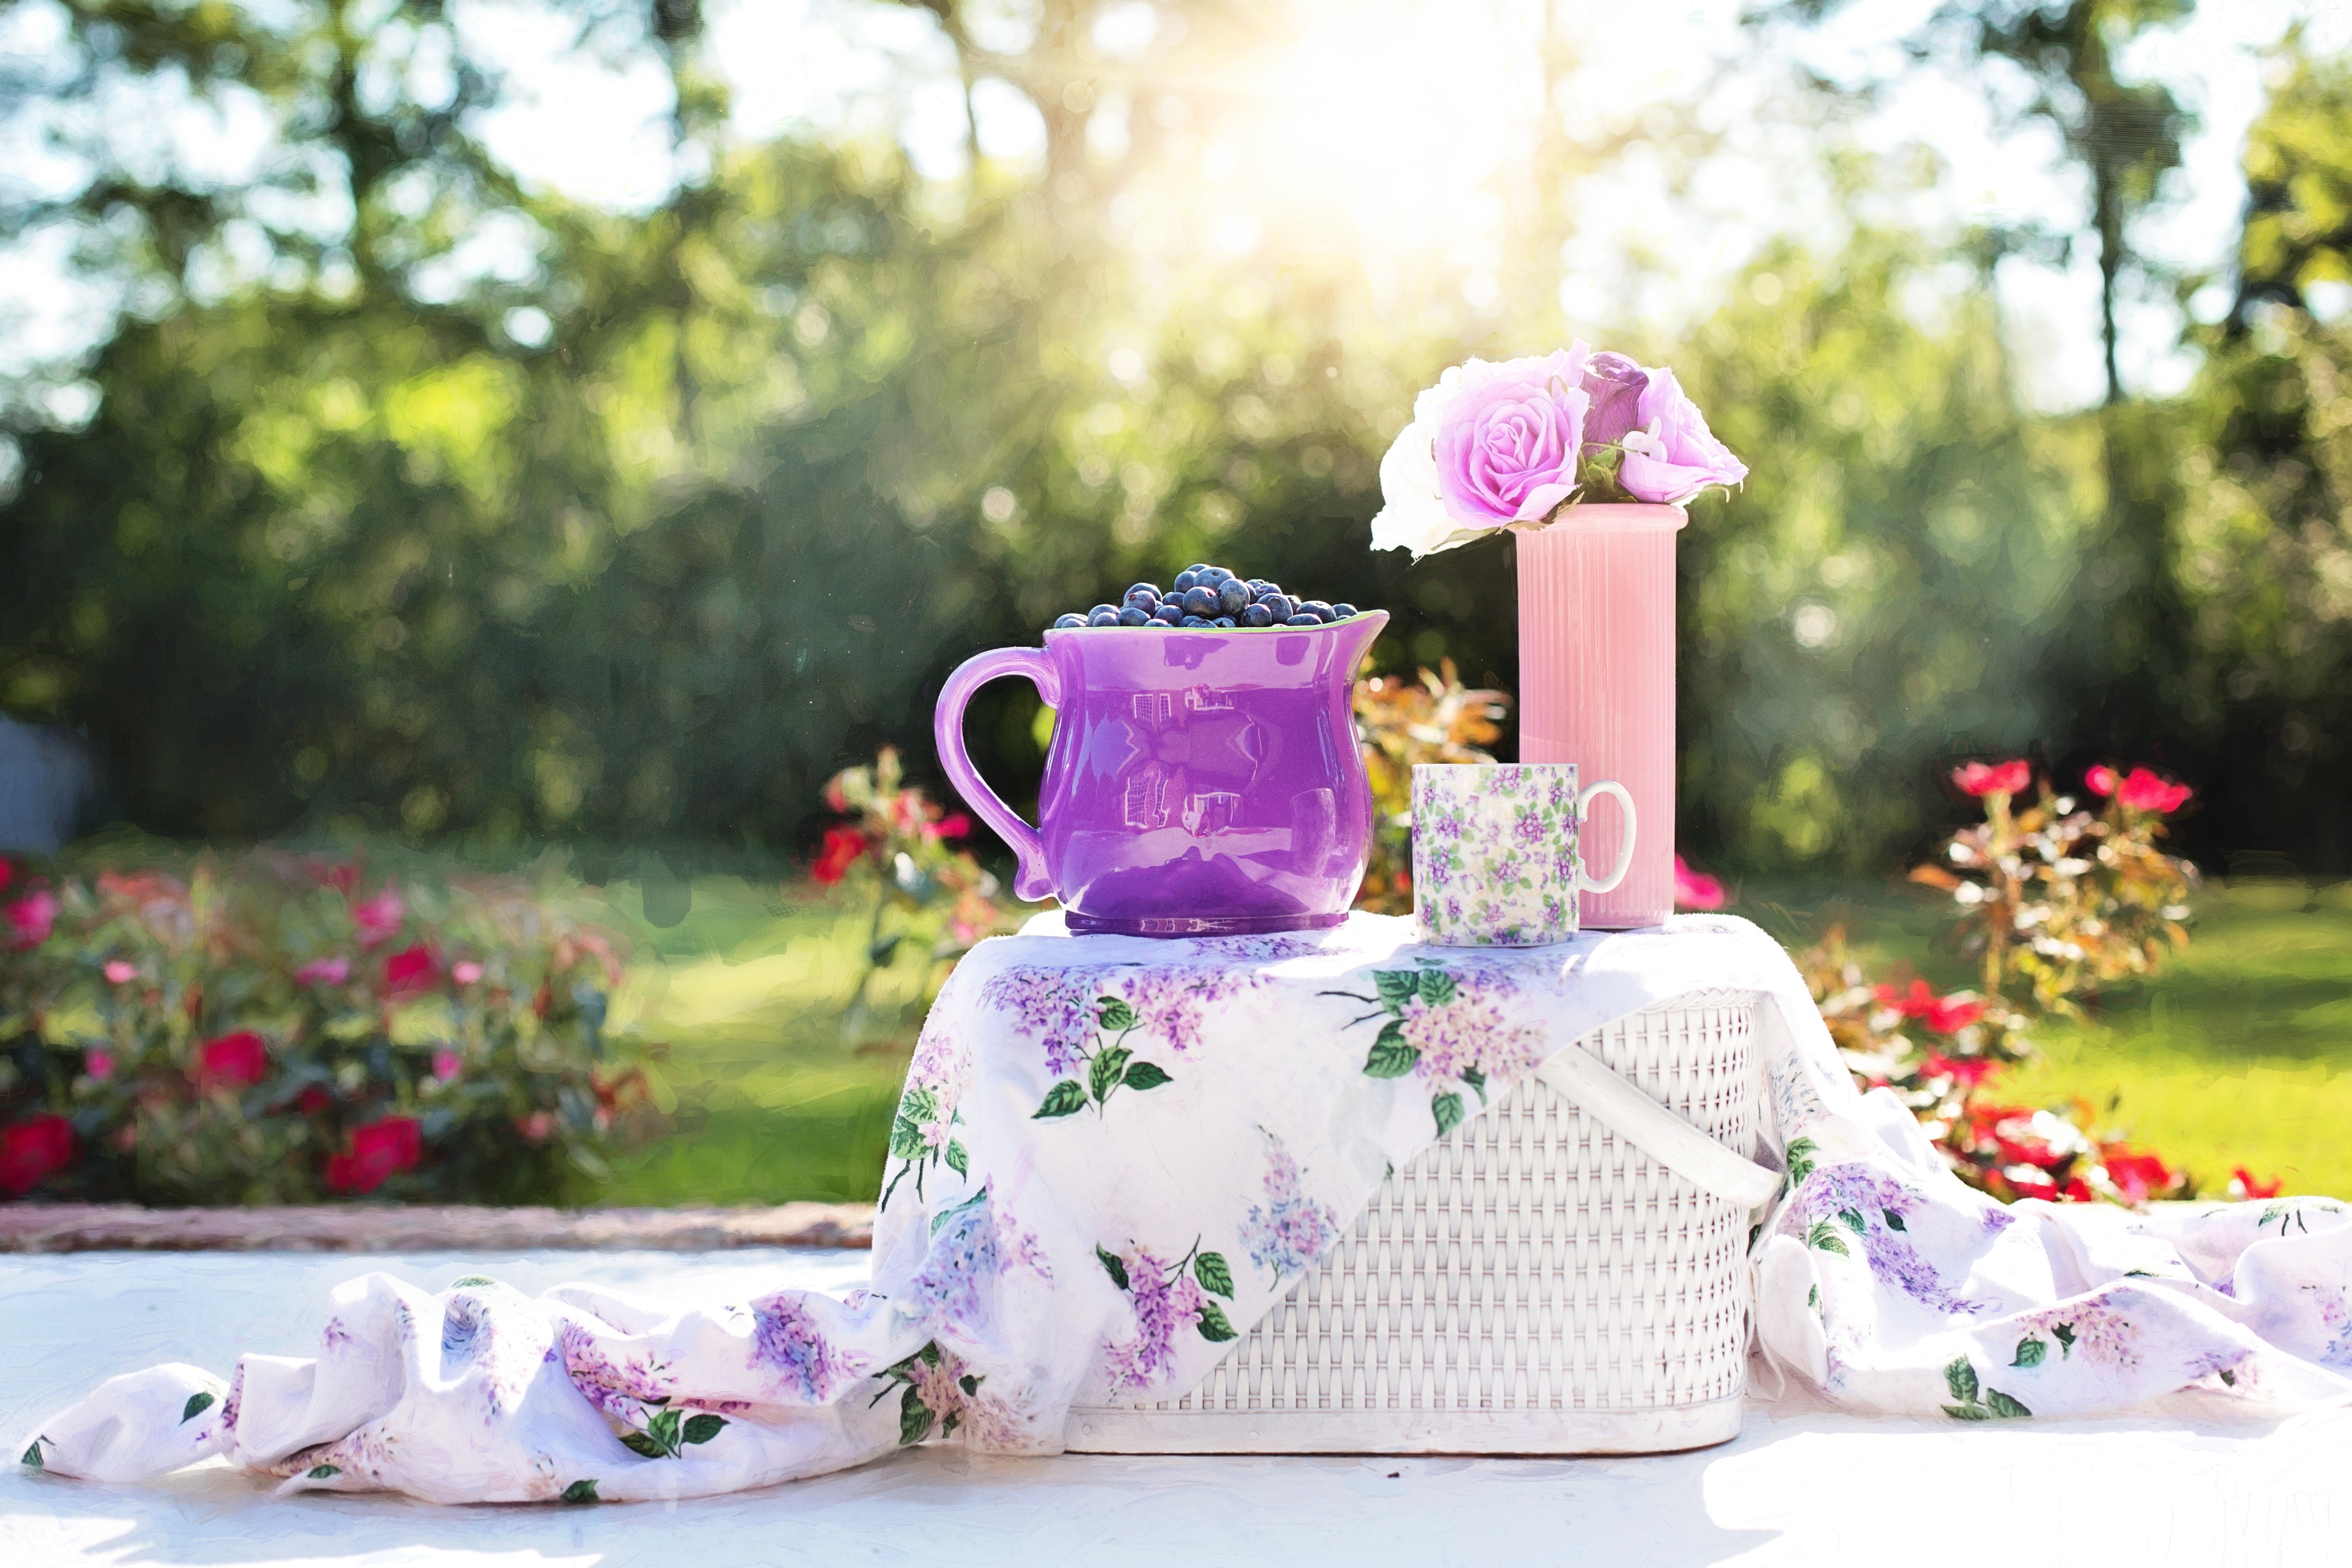
fruit, berry, sweet, flower, petal, summer, ripe, spring, green, natural, blueberry, fresh, pink, breakfast, healthy, dessert, delicious, vitamin, picnic, nutrition, blueberries, tasty, vegetarian, diet, organic